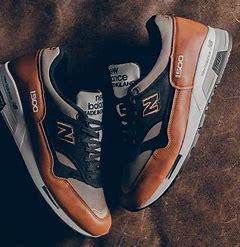
Brand: New
Model: Balance 1500